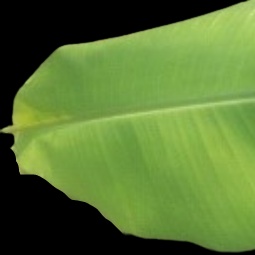
Label: Iron